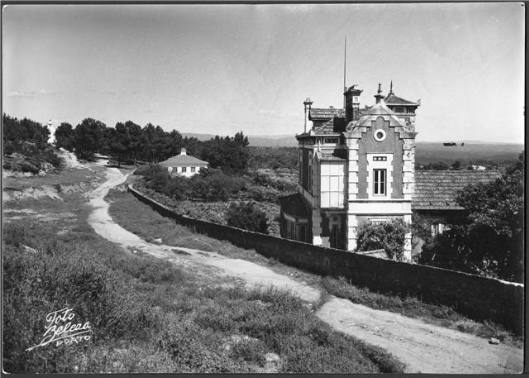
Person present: No